Paris Cooperative High School

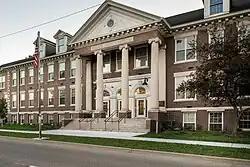
Original building

The first public high school in Paris opened in 1869. The high school shared a building with one of the city's grade schools until 1909, when the city built a dedicated high school building. Architect Arthur L. Pillsbury of Bloomington designed the building in the Classical Revival style; his design included a two-story portico at the main entrance, stone and terra cotta arched doorways, quoins at the corners, and a dentillated cornice. The school's sports teams saw statewide success in the late 1930s and early 1940s, and as a result, the city built a new gymnasium for the school which opened in 1944. Architects Berger and Kelley of Champaign designed the gymnasium in the Streamline Moderne style. In 1977, the gymnasium was dedicated to longtime boys basketball coach and Illinois Basketball Coaches Association Hall of Fame inductee, Ernie Eveland. Eveland led the Tigers to a state championship in both 1943 and 1947.